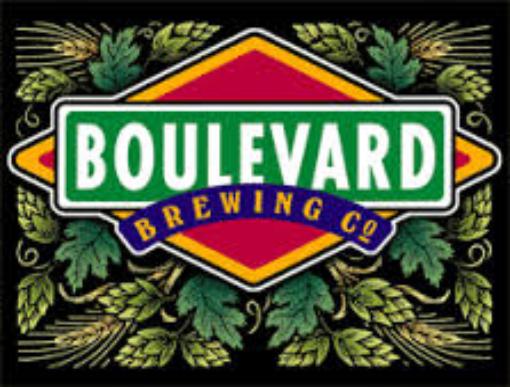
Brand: Boulevard
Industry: Necessities